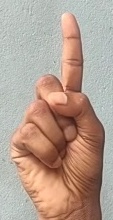
ASL sign: 1